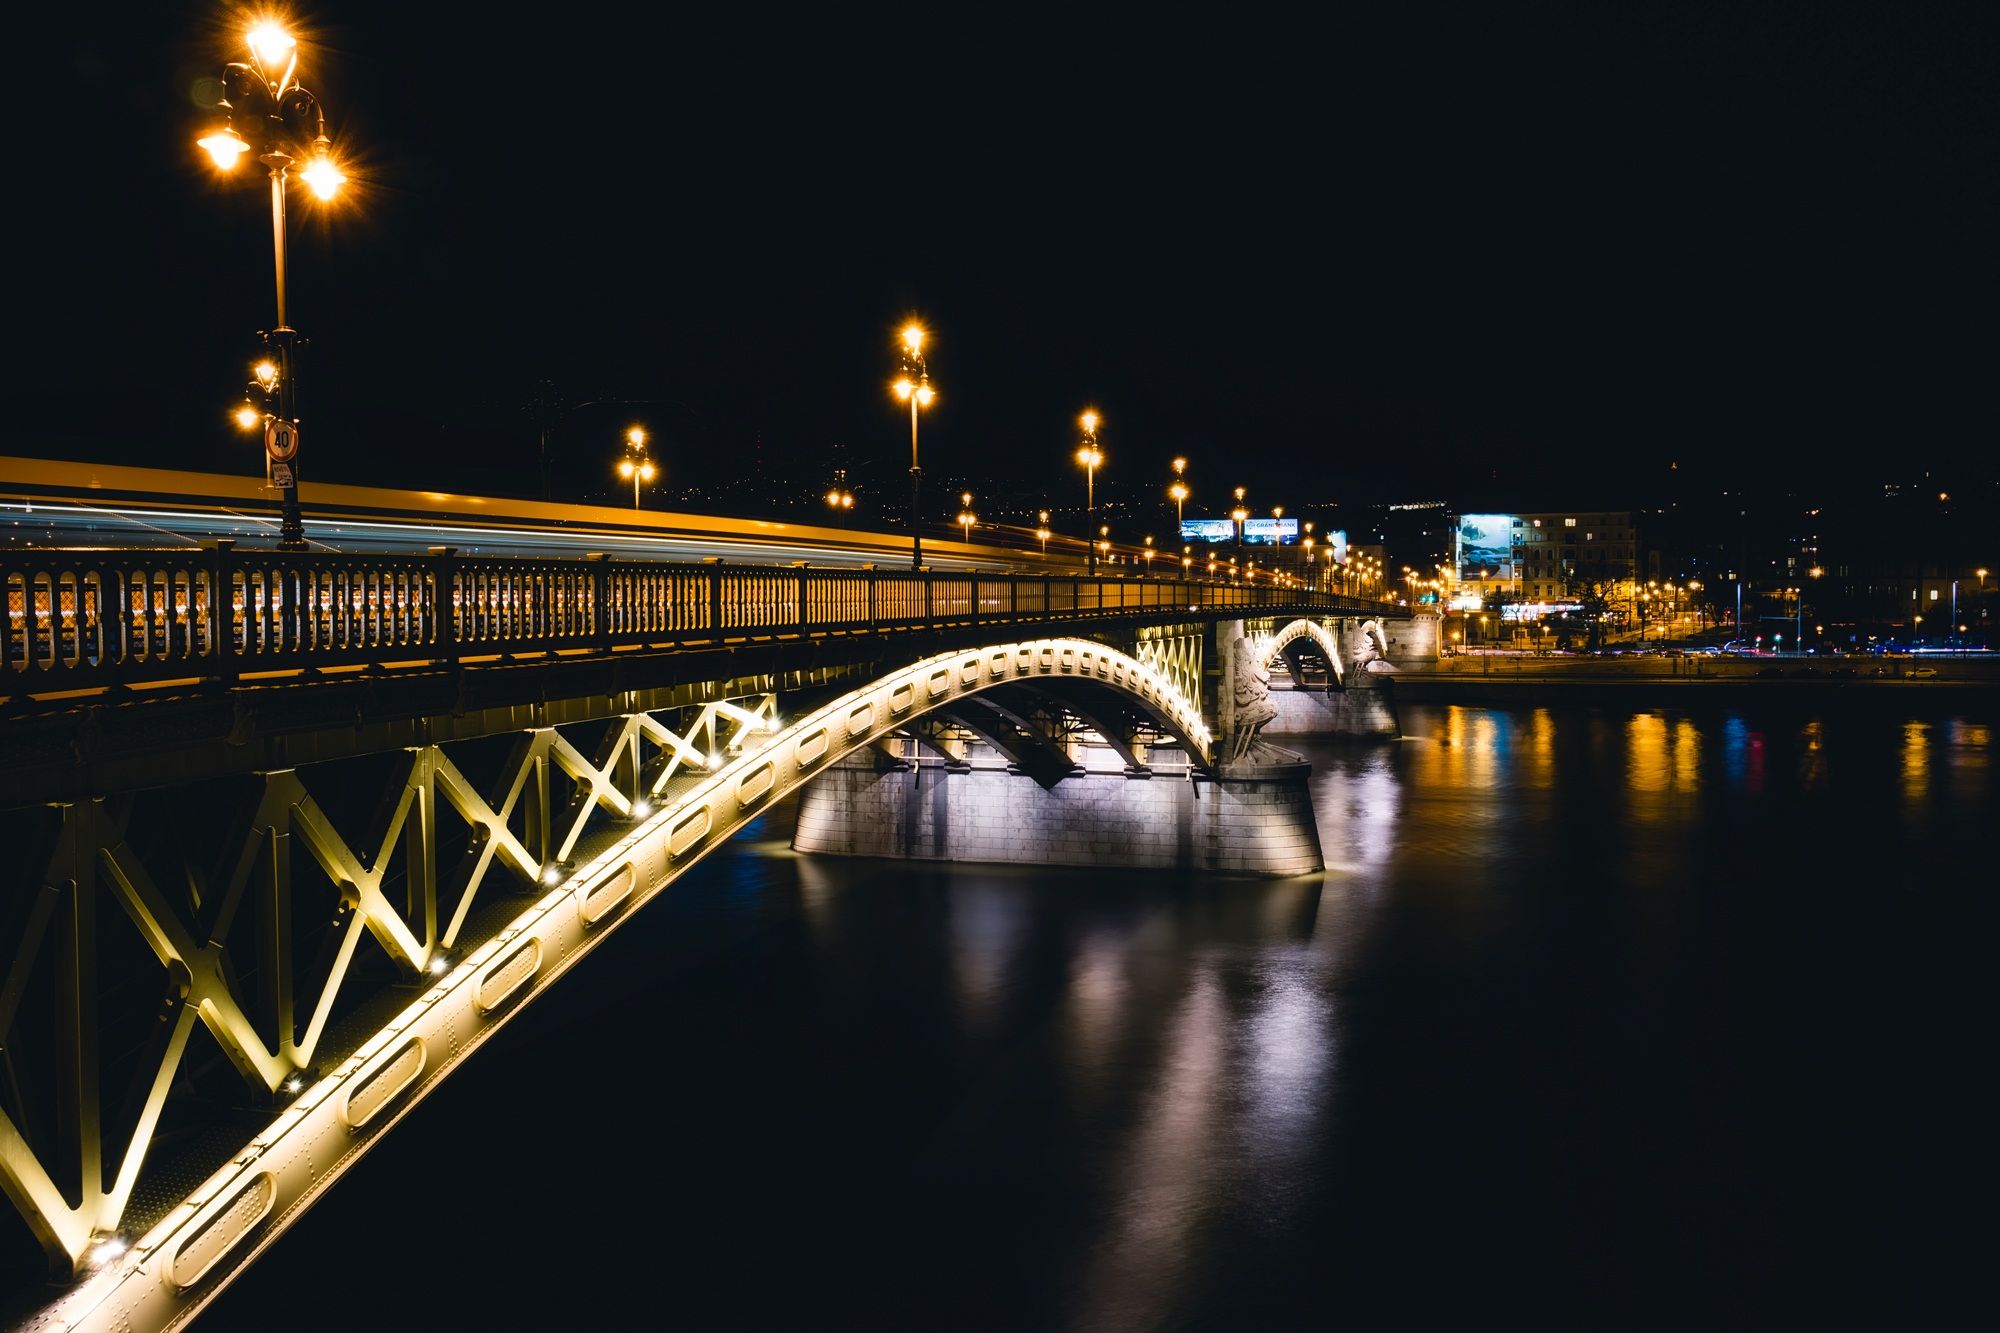
water, light, architecture, bridge, night, city, urban, cityscape, dusk, evening, reflection, outdoors, hdr, lights, buildings, budapest, hungary, beautiful, danube river, nonbuilding structure